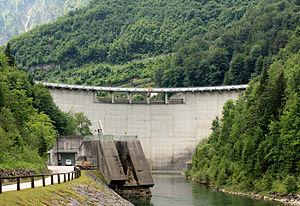
Le secteur de l'énergie en Autriche se distingue au sein de l'Union européenne par la part de ses énergies renouvelables qui a fortement progressé depuis les années 1970, période au cours de laquelle un référendum a mis fin, le 5 novembre 1978, à la mise en service effective de la centrale nucléaire de Zwentendorf.